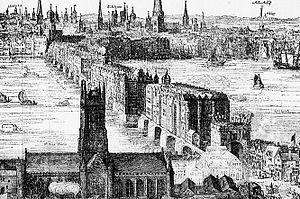
L'histoire des fortifications de Londres remonte à la période romaine, autour de Londinium jusq'au XXᵉ siècle. Elles sont aujourd'hui devenues des attractions touristiques.
Le pont de Londres est un pont britannique enjambant la Tamise au niveau de la Cité de Londres — étant l'un des quatre ponts gérés par les services du lord-maire — pour rejoindre les quartiers de Southwark et de Newington dans le borough de Southwark. Les ouvrages qui le précèdent jusqu'en 1750 sont les seuls qui permettaient alors de franchir le fleuve au niveau de la capitale britannique.